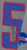
Number: 5